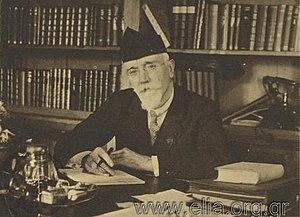
Le système éducatif en Grèce est organisé par le Ministère de l'Éducation qui a en charge la gestion de l'ensemble des moyens d'enseignement et de pédagogie du pays.